Château de Fayolle (Tocane-Saint-Apre)

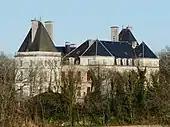
Château de Fayolle

The Château de Fayolle is a château in Tocane-Saint-Apre, Dordogne, Nouvelle-Aquitaine, France.